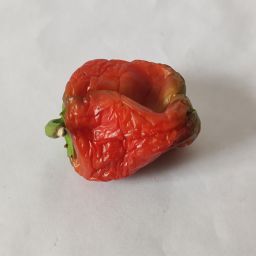
Crop: Bell Pepper
Quality: Dried